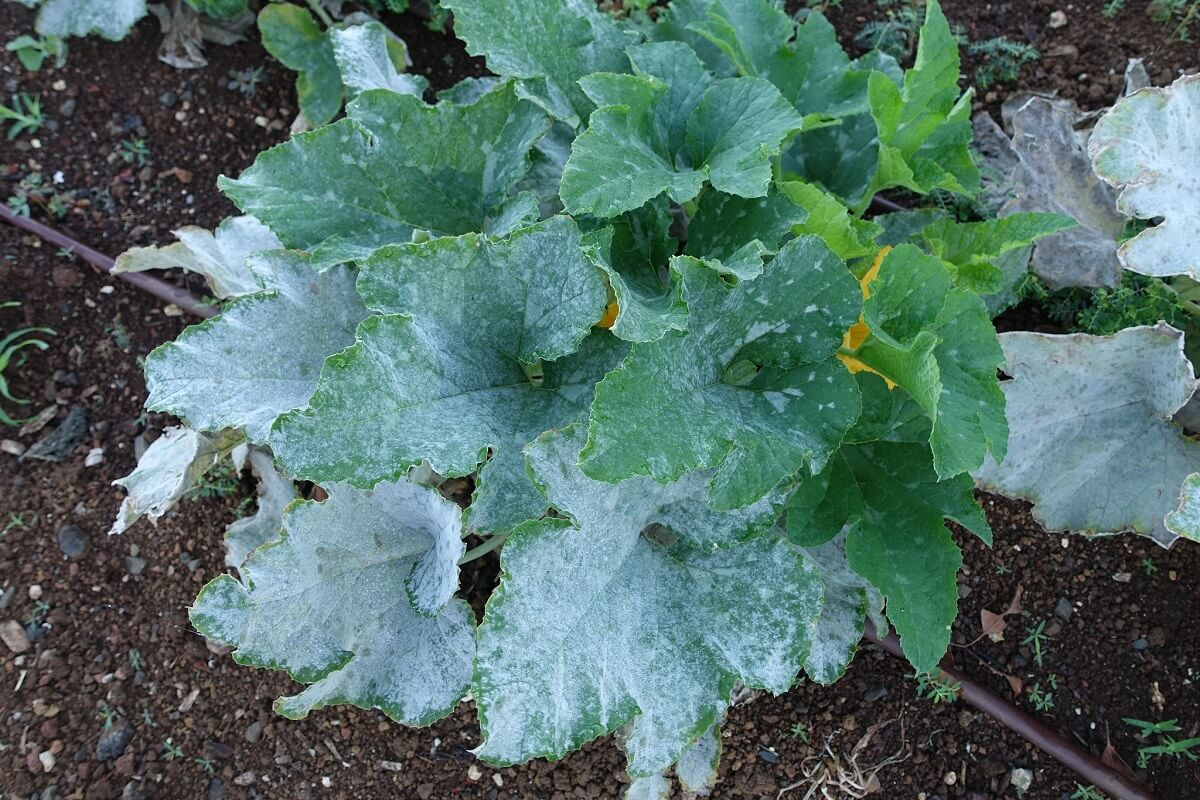
Plant: Squash
Disease: squash powdery mildew